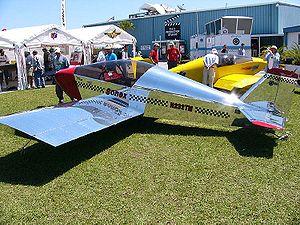
Sonex, Ltd. est un avionneur américain situé à Oshkosh, dans le Wisconsin. Il fabrique les pièces et les plans de trois avions amateurs: le Sonex, le Waiex et le Xenos. Le directeur de cette société est John Monnet, un ingénieur qui a déjà conçu le Monnet Sonerai, le Monnet Monerai, le Monnet Moni et le Monnet Monex.